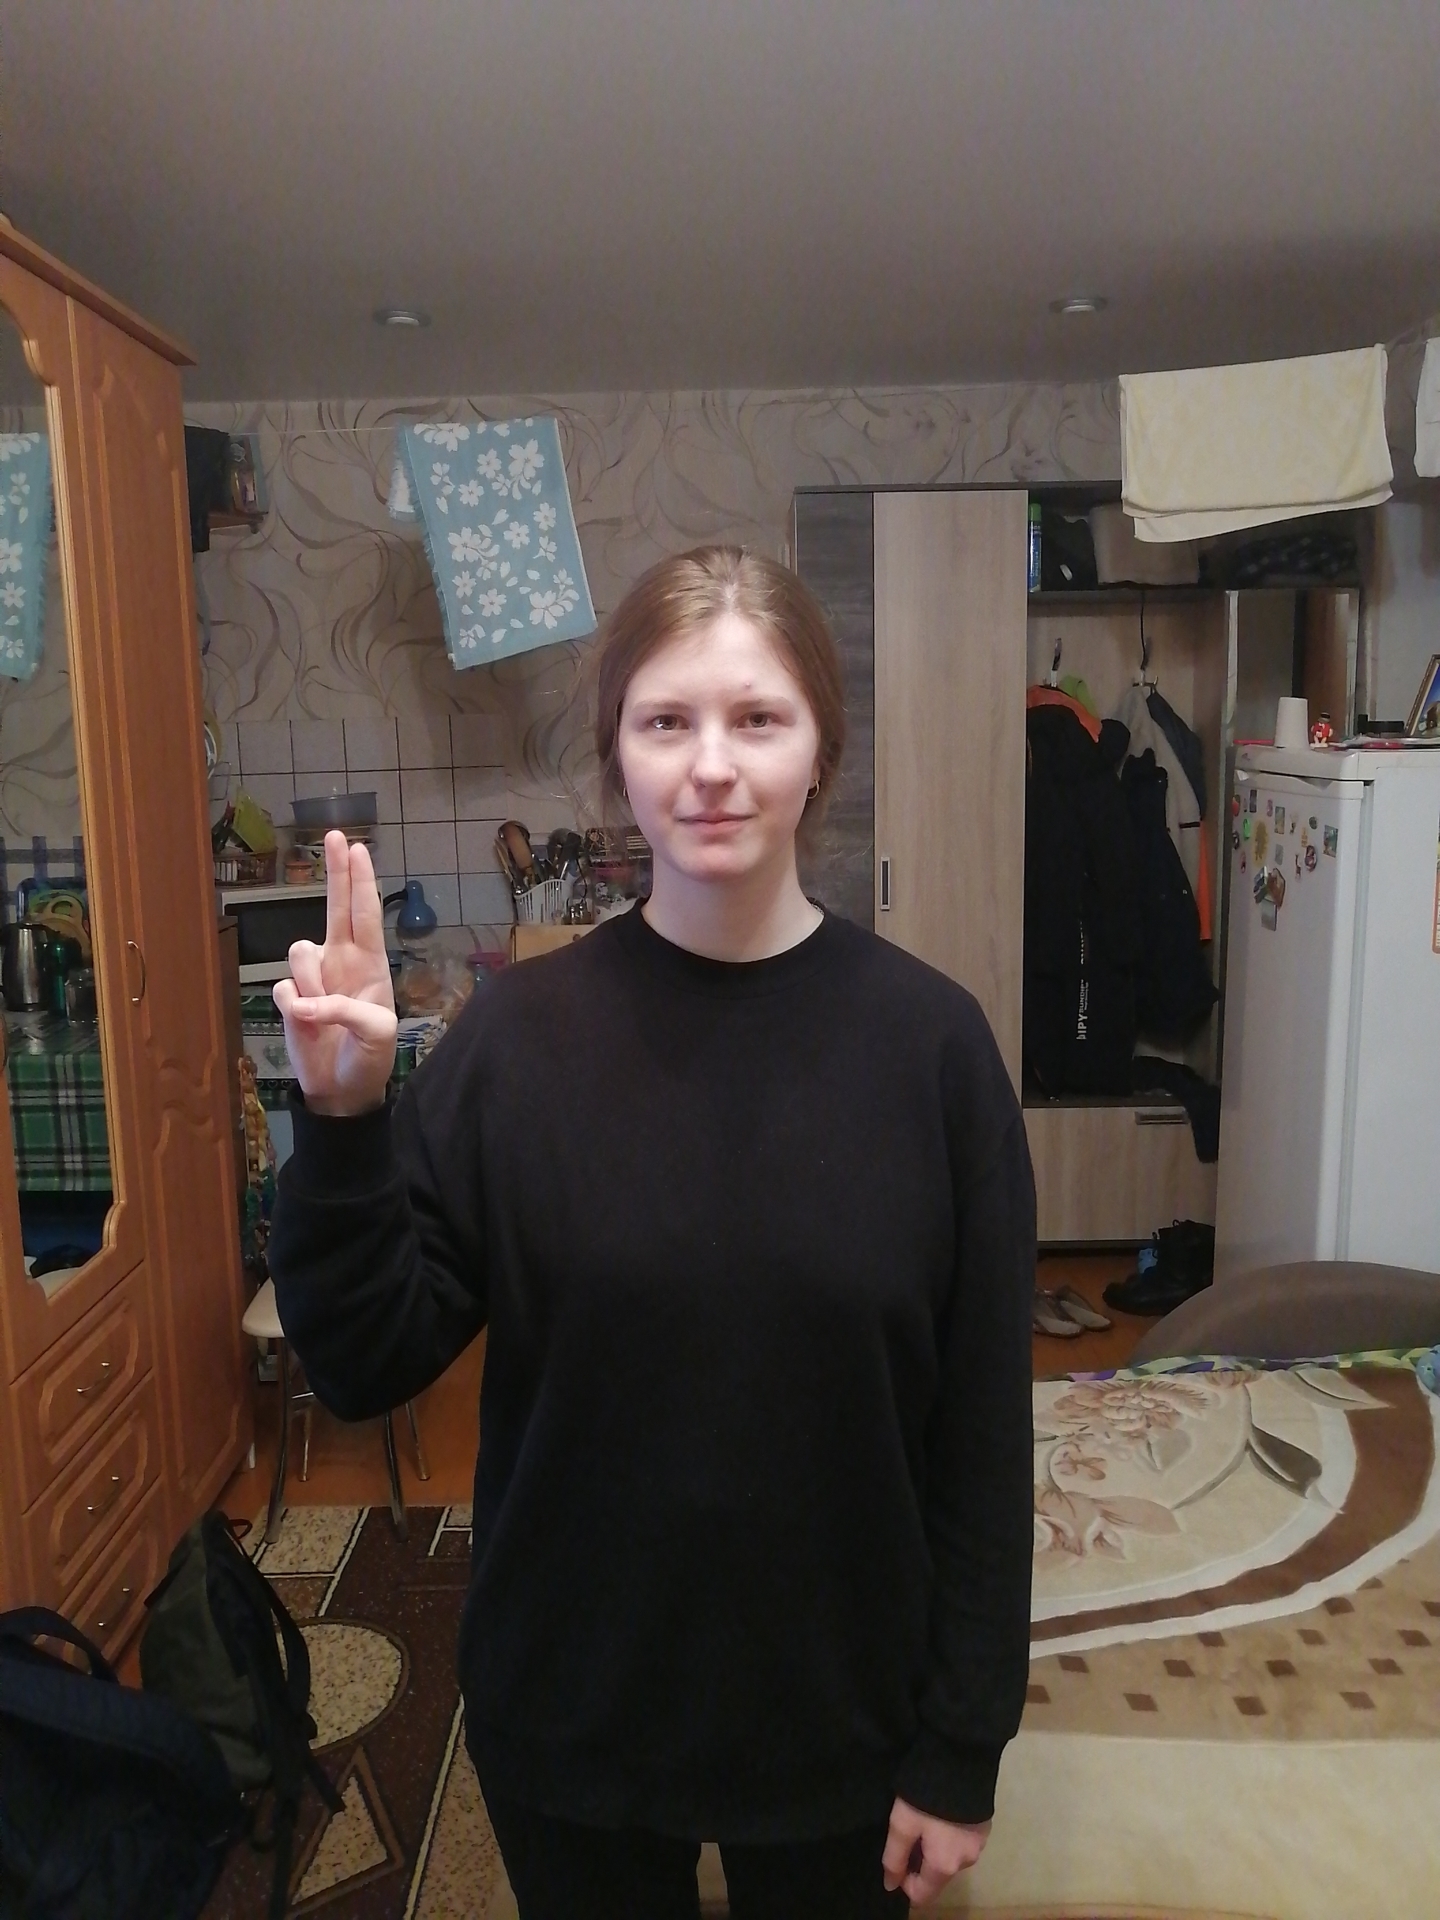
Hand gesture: two_up